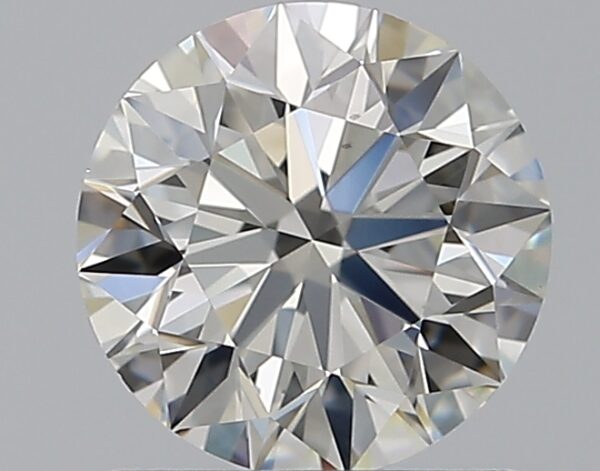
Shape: round
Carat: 0.96
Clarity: VS2
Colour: I
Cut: EX
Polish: EX
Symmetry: EX
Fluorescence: N
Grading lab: GIA
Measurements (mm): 6.26 x 6.3 x 3.94